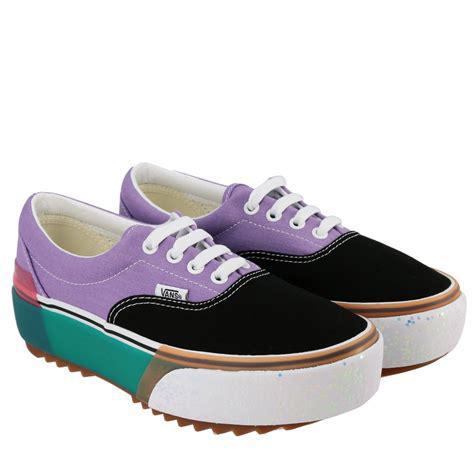
Brand: Vans
Model: Era